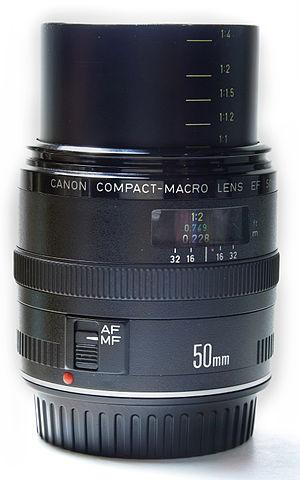
Les EF 50mm sont des objectifs à focale fixe, utilisant la monture EF produits par Canon. Ils diffèrent par leur ouverture maximale. Sur les sept EF 50mm commercialisés par Canon, deux sont de la série L, trois disposent d'auto-focus à moteurs ultrasoniques, et un d'un moteur STM, censé offrir une mise au point silencieuse pendant les prises de vues vidéo avec les boitiers compatibles.